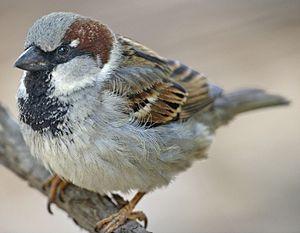
Le Moineau domestique est une espèce de petits passereaux de la famille des Passeridae. C'est un petit oiseau assez trapu, mesurant environ 16 cm de long pour un poids allant de 24 à 39,5 g. Il présente un dimorphisme sexuel, comparable à celui du Moineau rutilant. Les femelles et les jeunes oiseaux sont pâles, colorés de brun et de gris, tandis que les mâles ont le teint plus vif, avec des marques noires, blanches et brunes. Granivore, il se nourrit majoritairement de céréales et d'autres graines, mais se montre opportuniste, consommant divers invertébrés, les insectes en premier lieu, qui servent par ailleurs d'alimentation de base aux oisillons. Ses prédateurs principaux sont les chats domestiques et les rapaces.